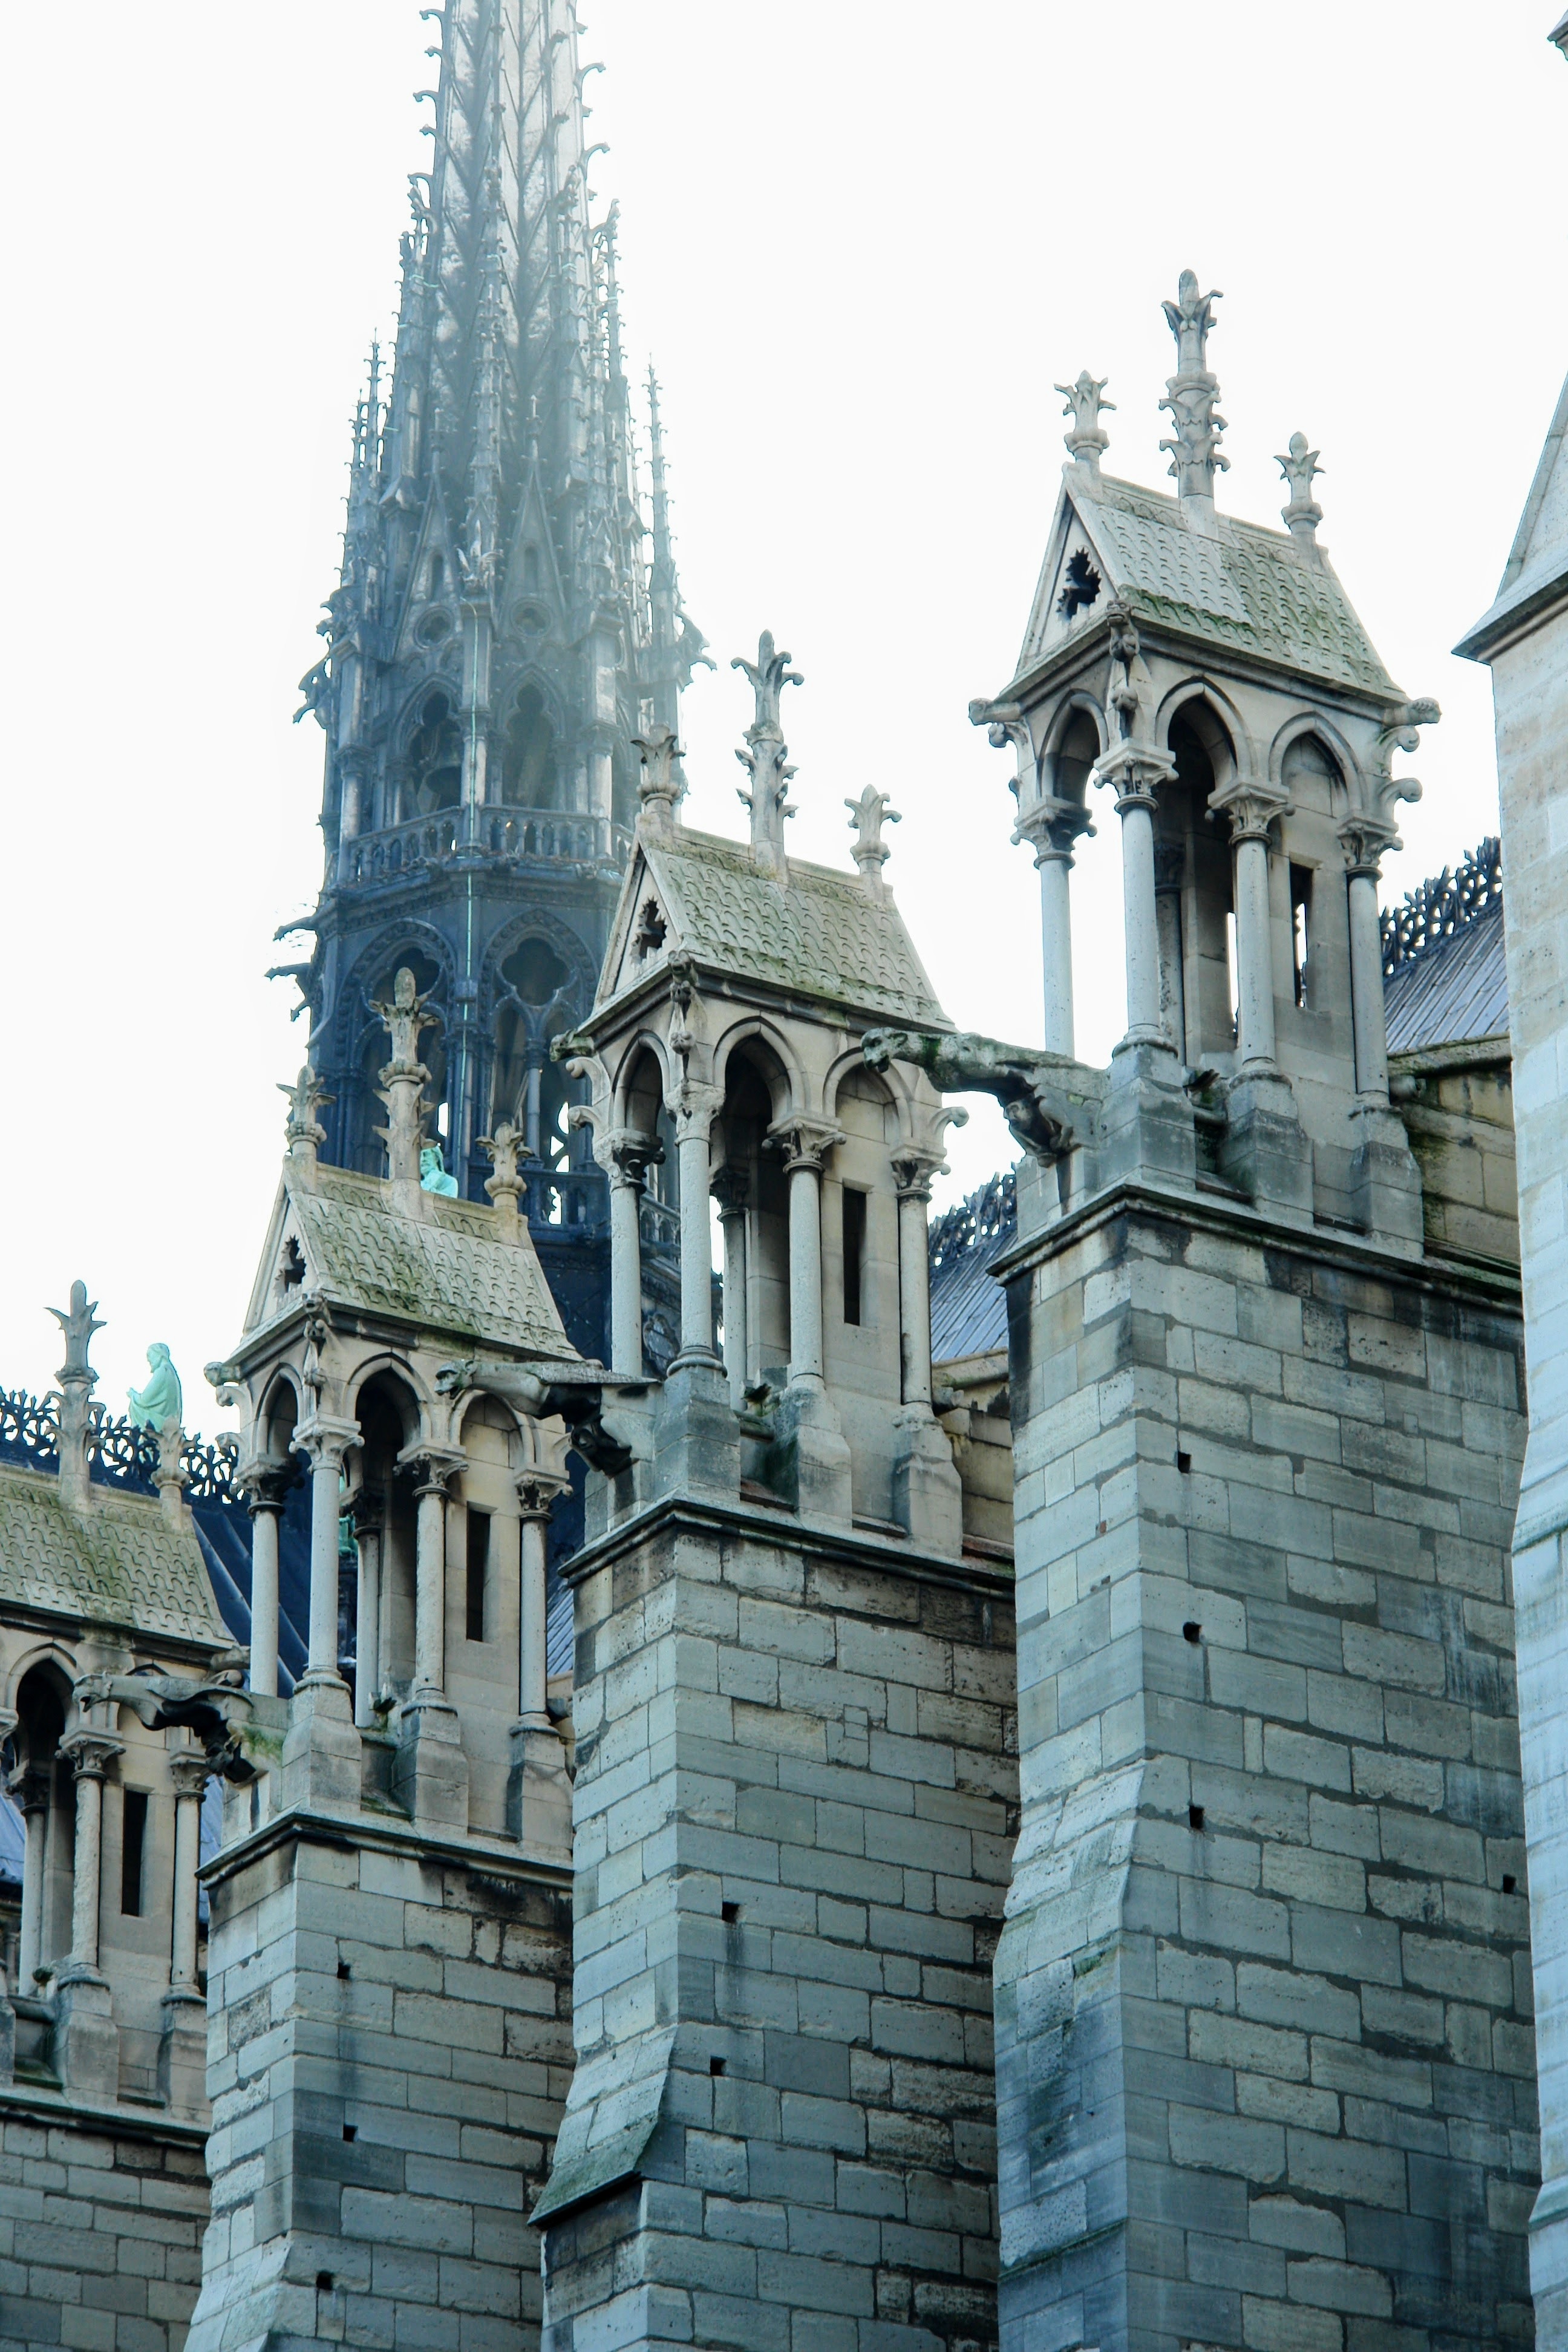
architecture, building, paris, france, landmark, facade, church, cathedral, place of worship, places of interest, spire, gothic architecture